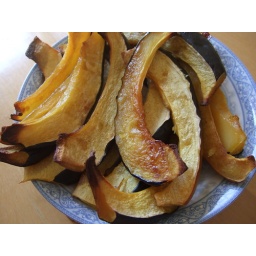
A little brown sugar and olive oil and fifty minutes in the oven worked wonders.